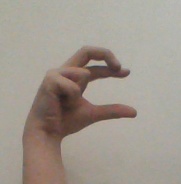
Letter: thal